Jewish schisms

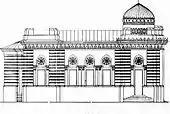
Karaite Kenesa, Kyiv, Ukraine.

Karaite Judaism is a Jewish denomination characterized by reliance on the Tanakh as the sole source of binding Jewish Law. Karaites rejected the rabbinic tenet that an Oral Torah (oral law) was transmitted to Moses at Mount Sinai along with the written scriptures. Accordingly, they rejected the central works of Rabbinic Judaism which claimed to expound and interpret this written law, including the Midrash and the Talmud, as authoritative on questions of Jewish law. They may consult or discuss various interpretations of the Tanakh, but Karaites do not consider these other sources as binding or authoritative. Karaites prefer to use the "peshat" method of study, seeking a meaning within the text that would have been naturally understood by the ancient Hebrews.